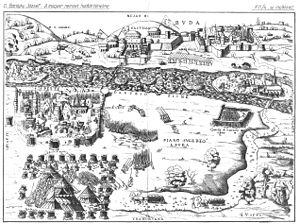
1542 est une année commune commençant un dimanche.